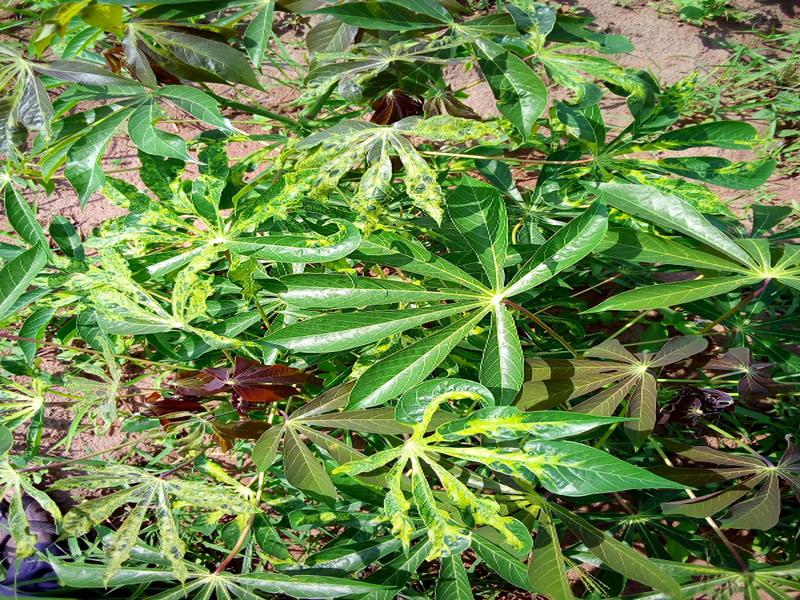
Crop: cassava
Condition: mosaic_disease